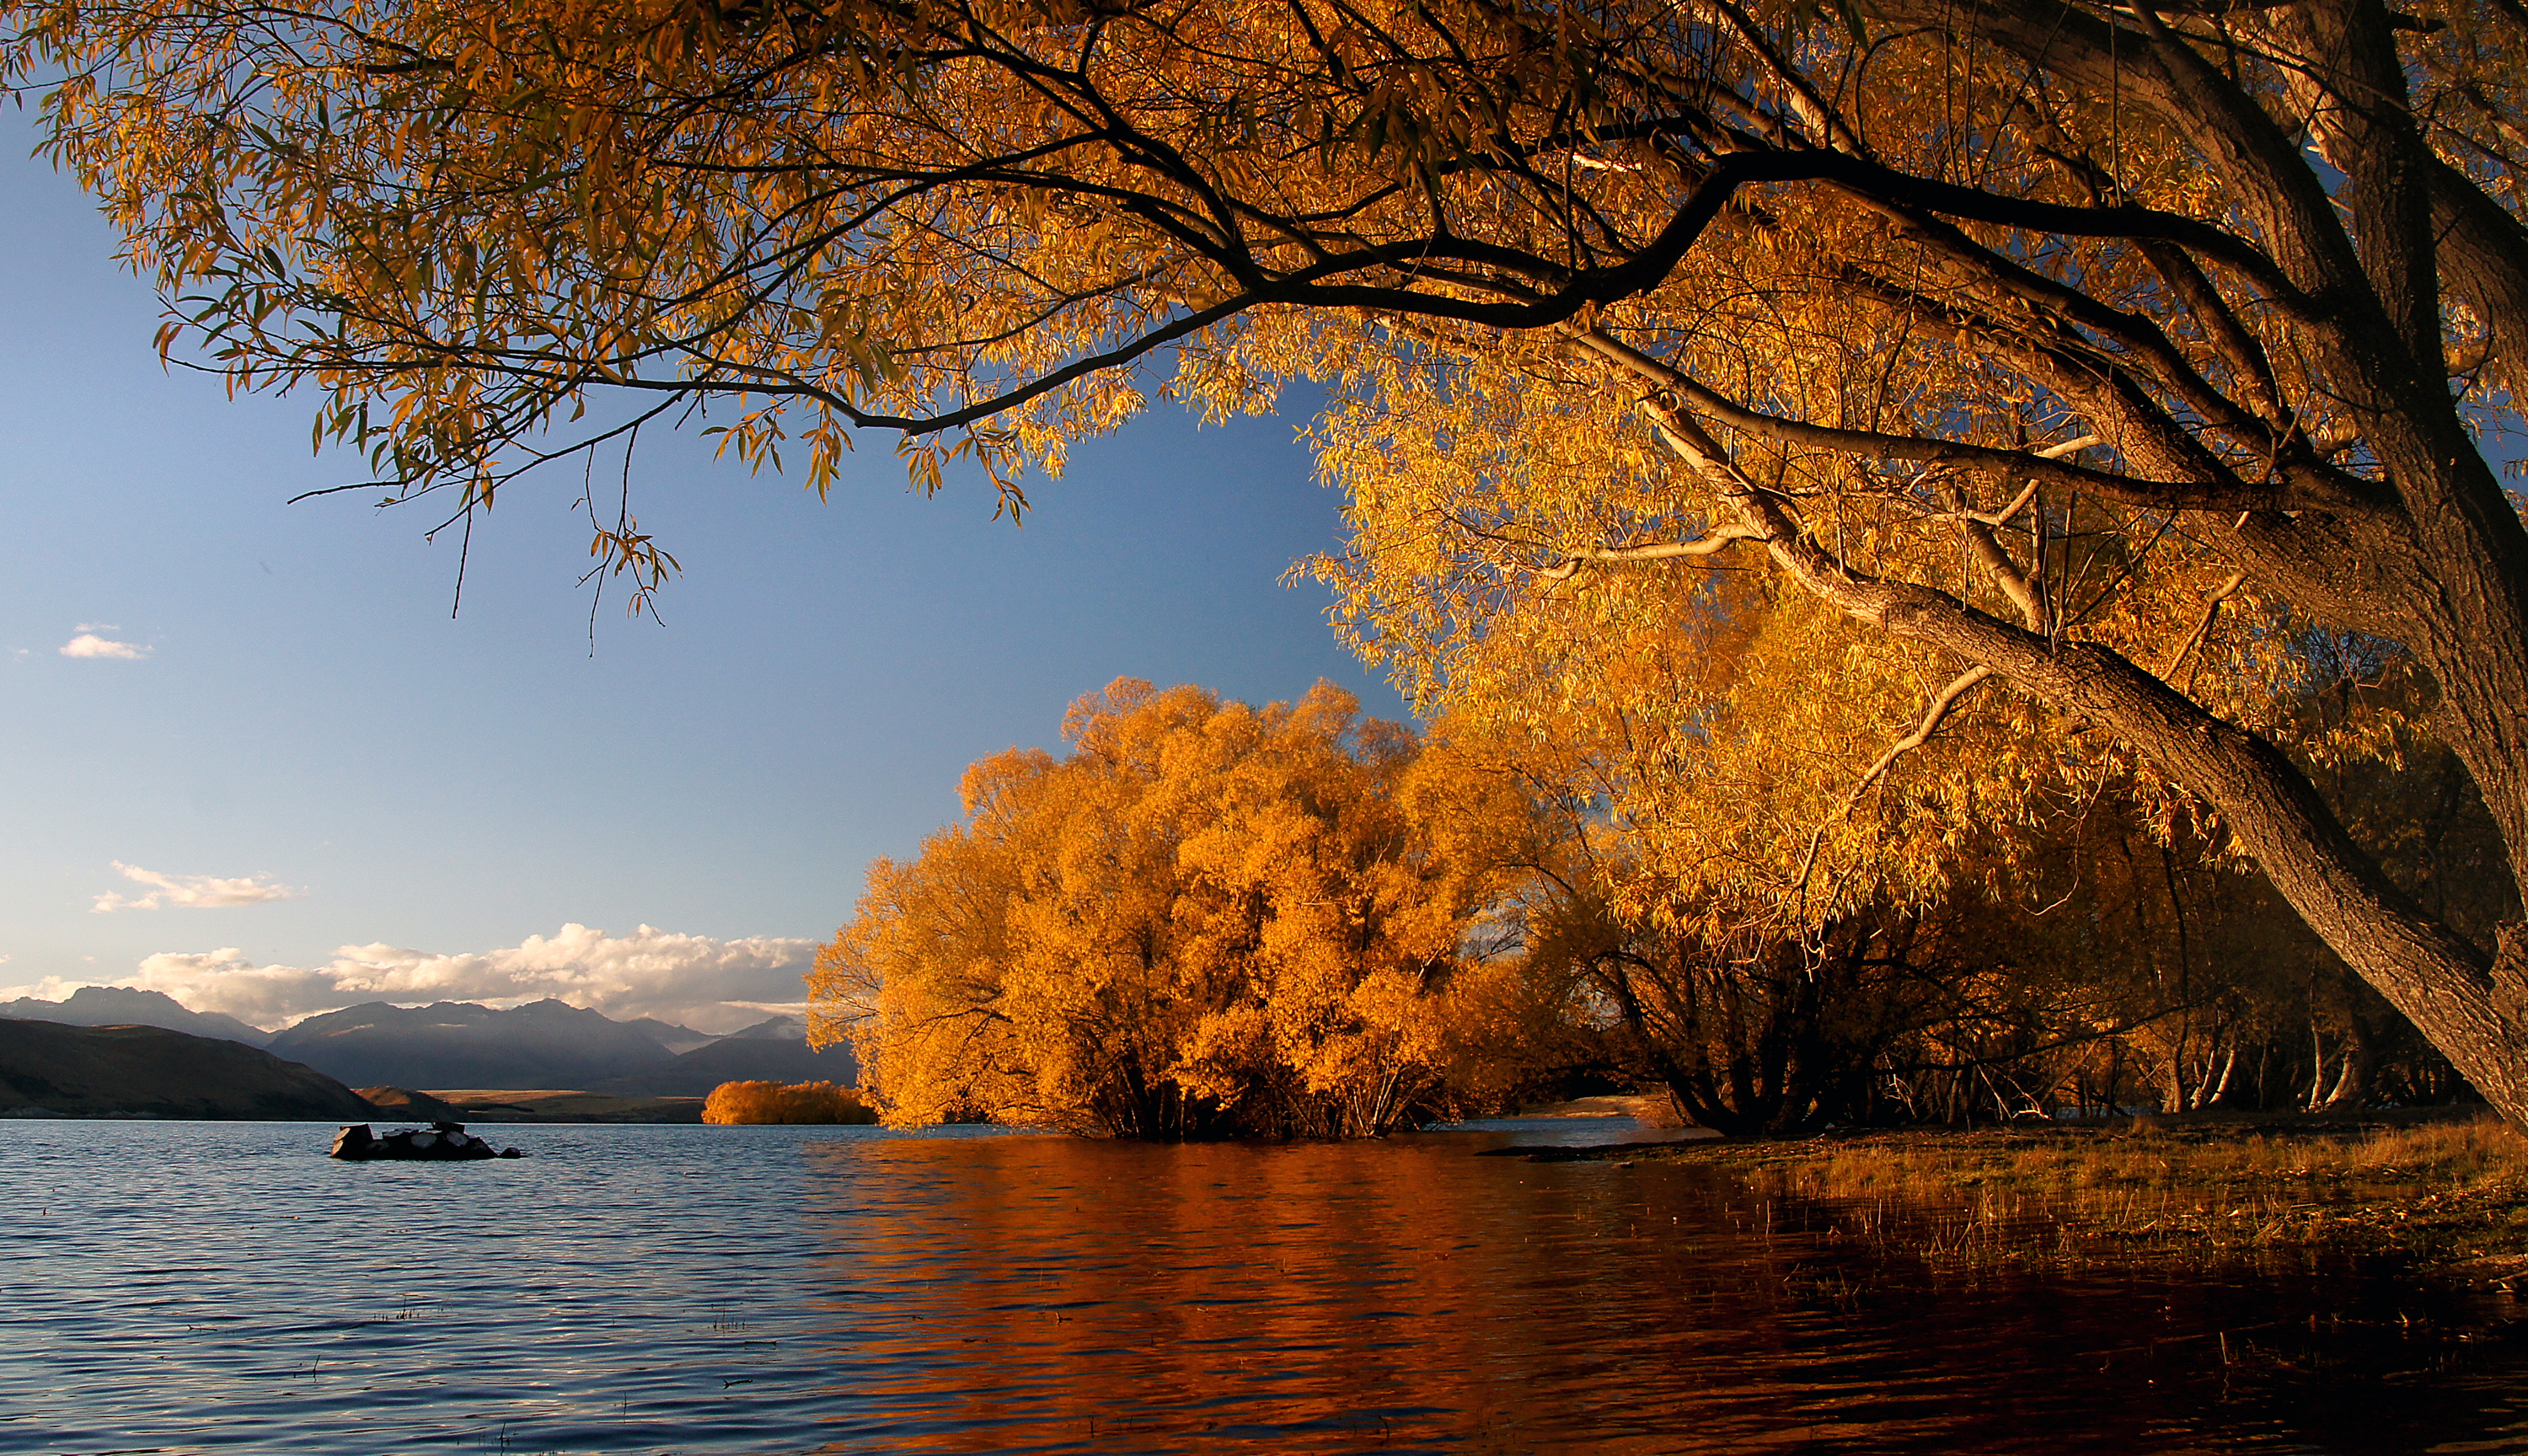
tree, nature, branch, plant, sunset, morning, leaf, lake, dawn, river, dusk, evening, reflection, autumn, yellow, season, fourseasons, newzealandfallgolden, tekapo, woody plant